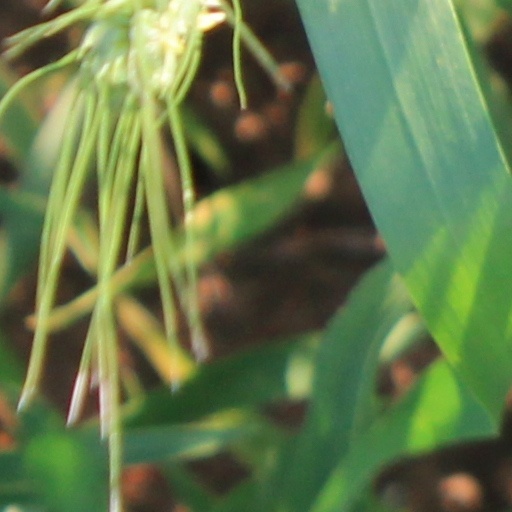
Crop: wheat